Francis Venables-Vernon, 9th Baron Vernon

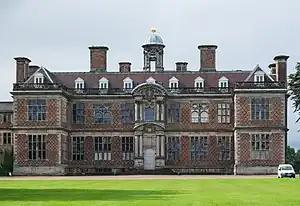
The north-east facade of Sudbury Hall

On 9 February 1915, he married Violet Miriam Nightingale Clay (–1978), daughter of Col. Charles Herbert Clay of the Indian Army and Violet Harriet Nightingale (a daughter of Sir Henry Nightingale, 13th Baronet). Together, they were the parents of: